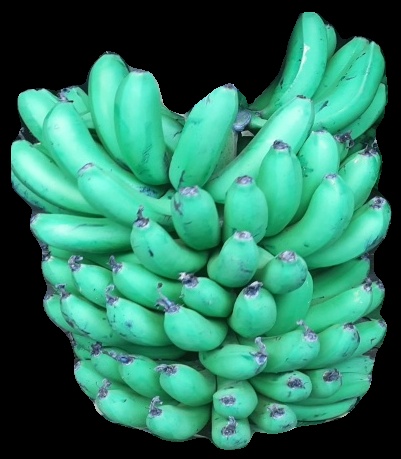
Variety: pachbale
Grade: grade1